Cérons

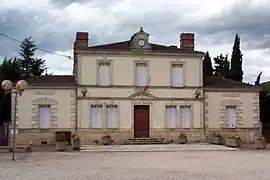
Town hall

Cérons (Gascon: "Seron" or "Serons") is a commune in the Gironde department in Nouvelle-Aquitaine in southwestern France. Cérons station has rail connections to Agen, Langon and Bordeaux.